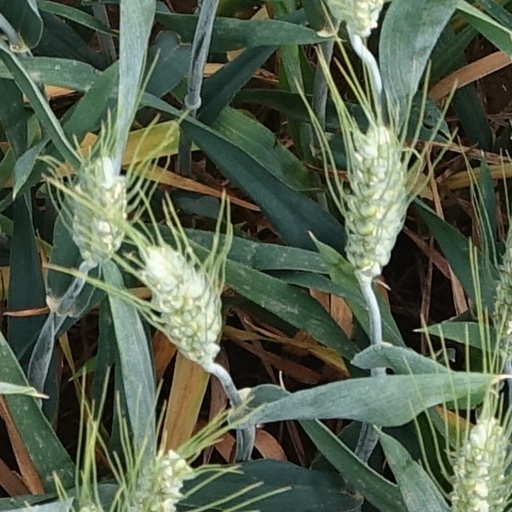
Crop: wheat